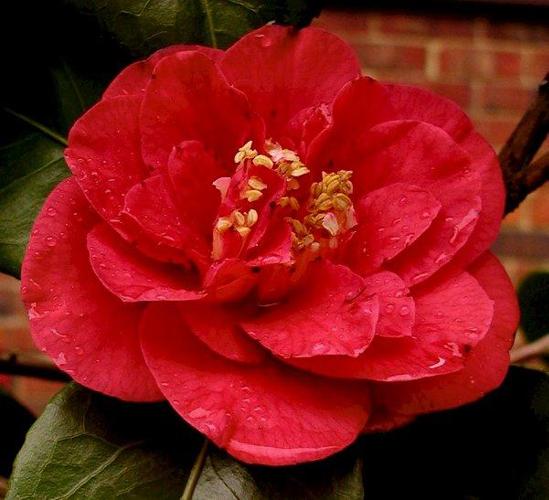
Label: camellia